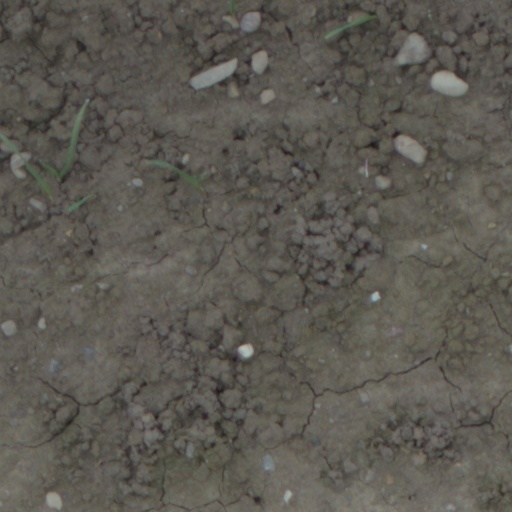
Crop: wheat